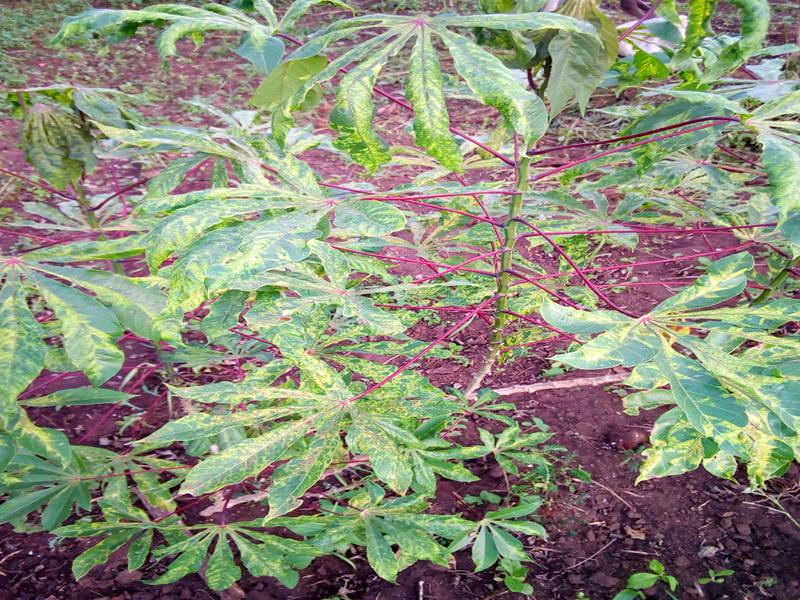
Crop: cassava
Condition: mosaic_disease